The Steppe (novella)

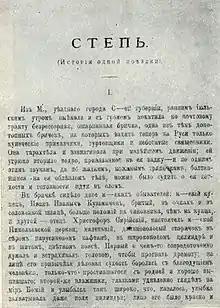
First publication in "Severny Vestnik"

The Steppe: The Story of a Journey is a novella by Russian writer Anton Chekhov. In a narrative that drifts with the thought processes of the characters, Chekhov evokes a chaise journey across the steppe through the eyes of a young boy sent to live away from home, along with several companions, including his parish priest and his uncle, a merchant.